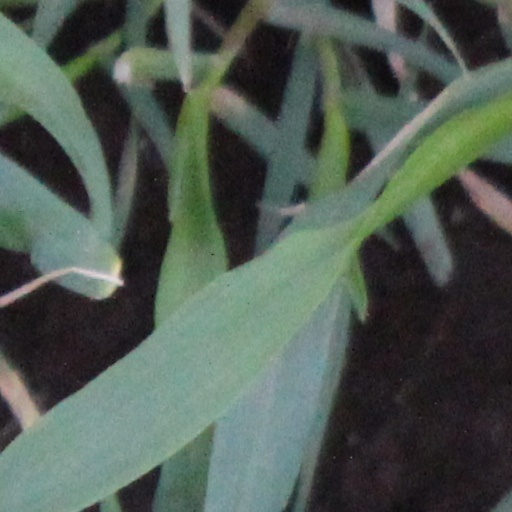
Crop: wheat